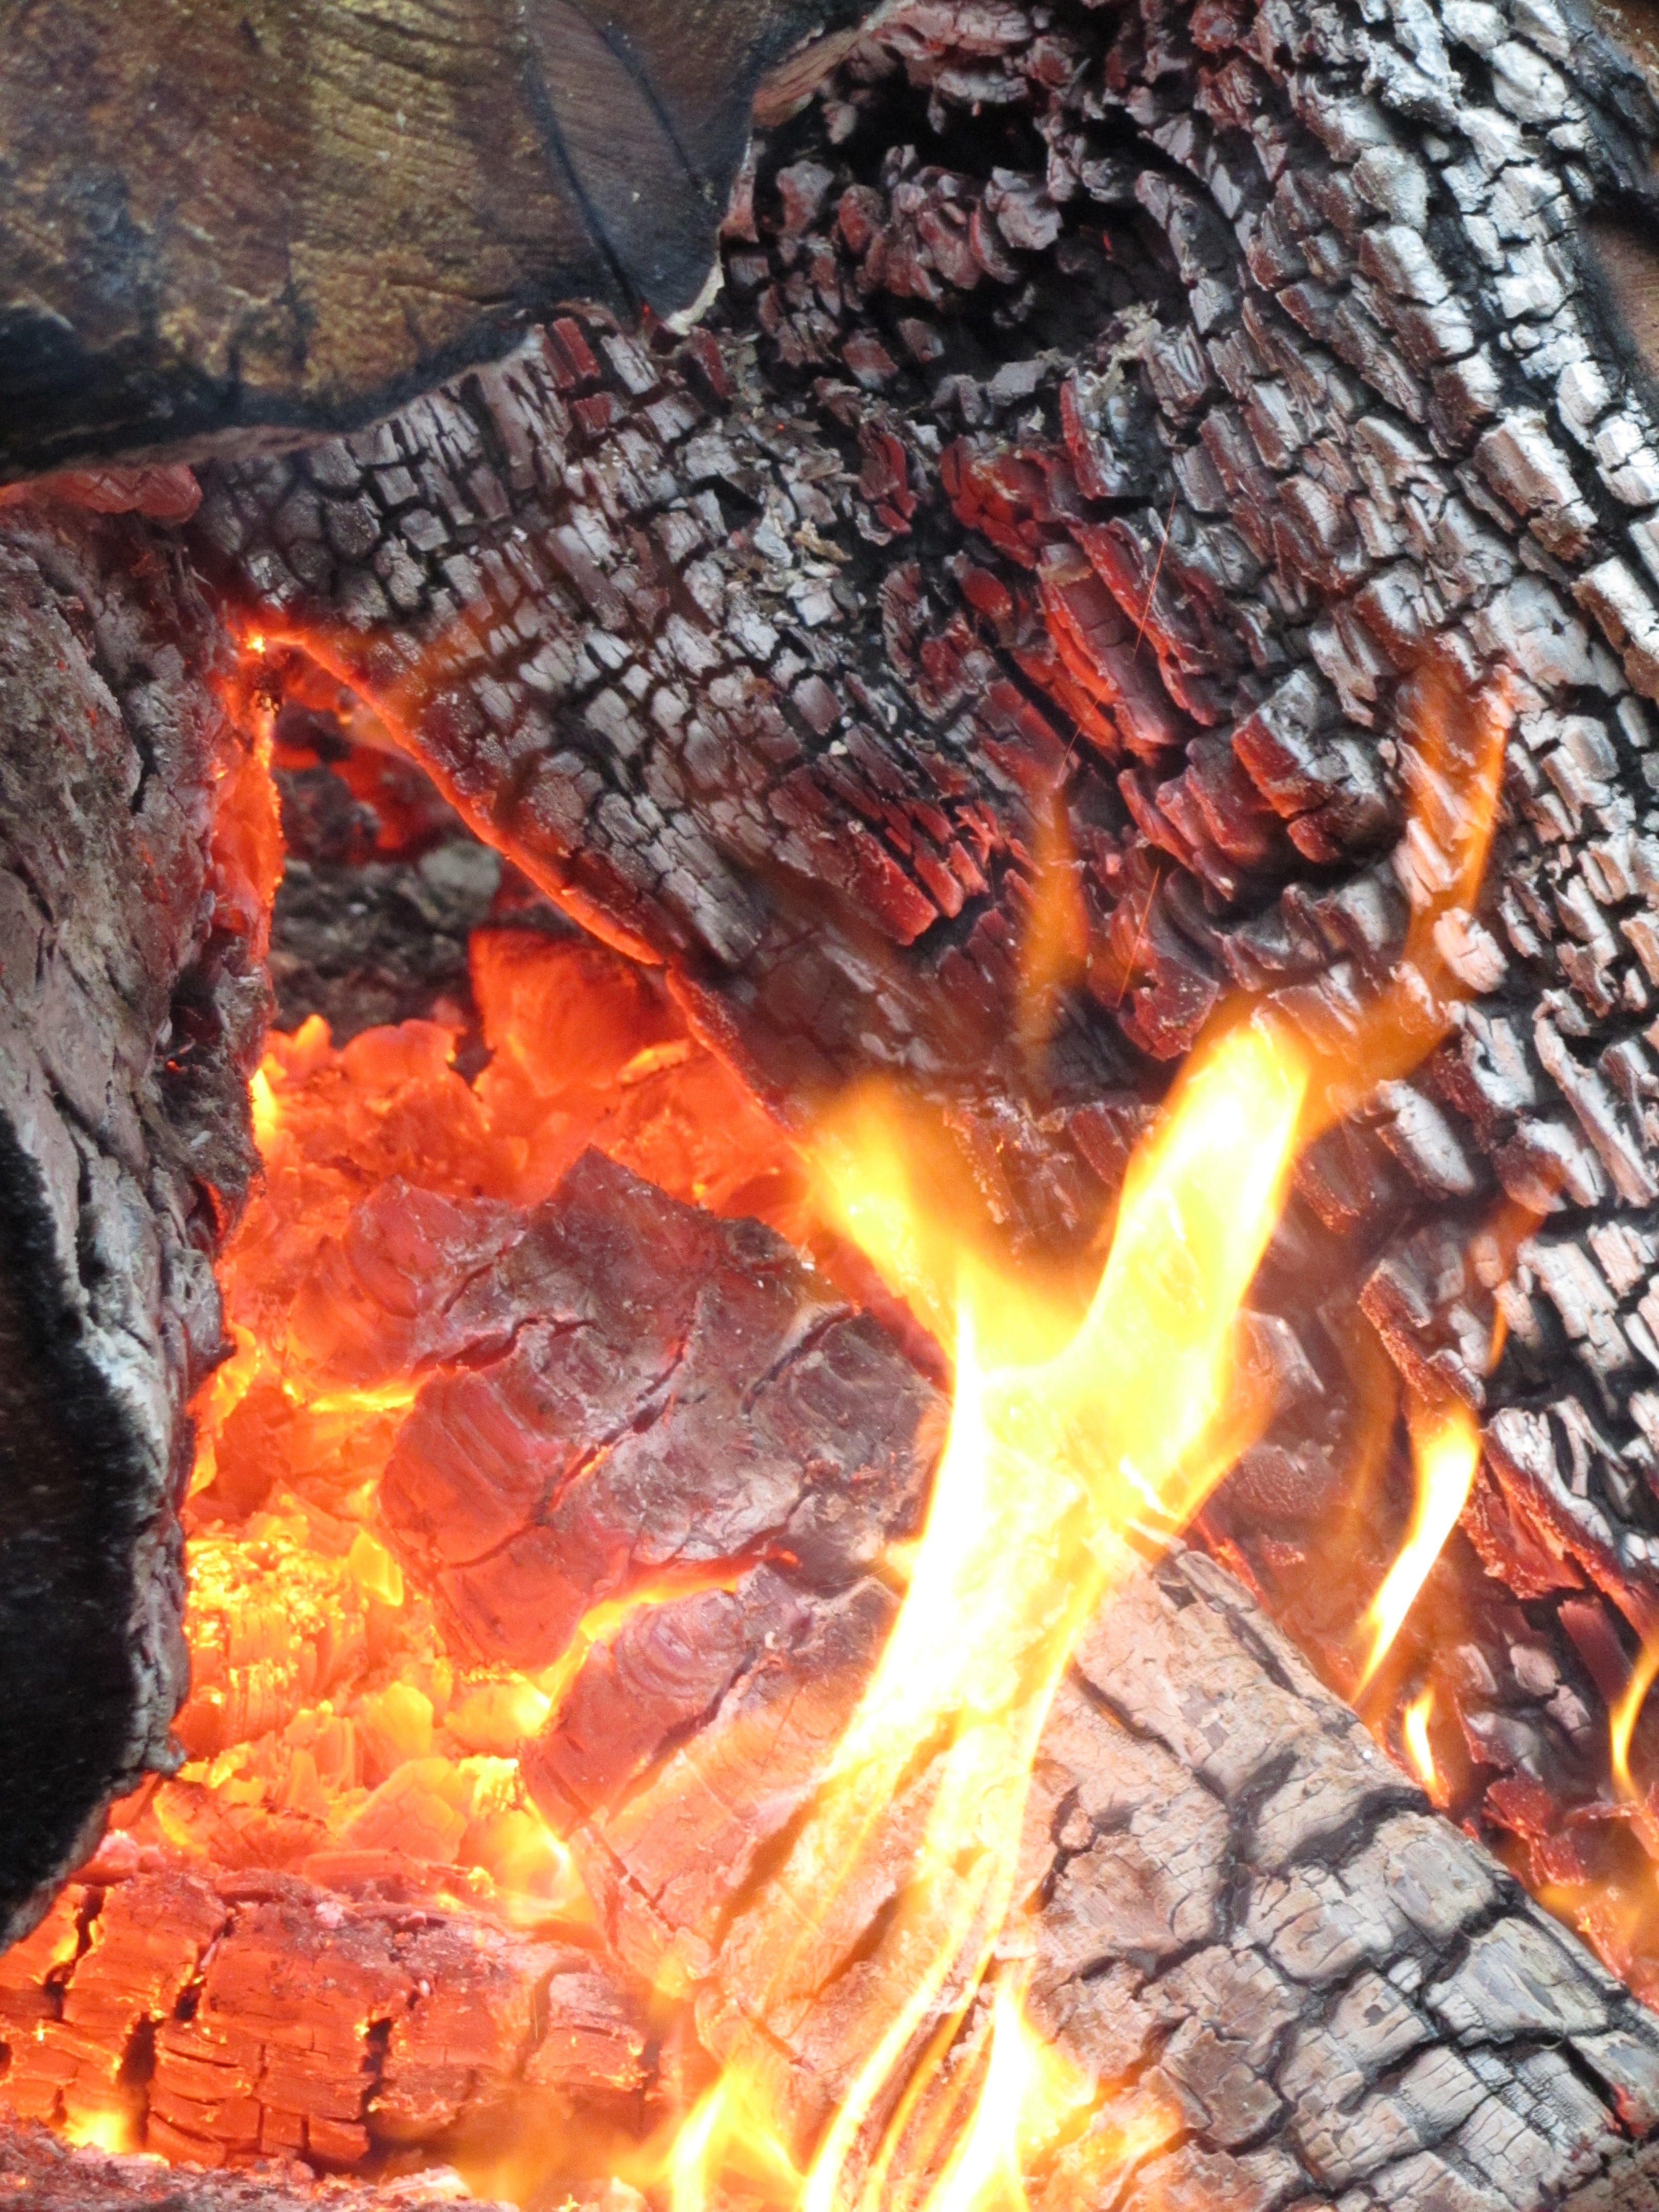
fire, soil, christmas, meat, neuss, geological phenomenon